Ålkistan

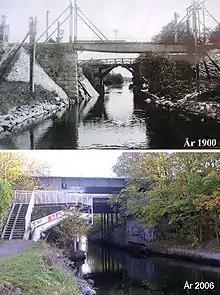
Ålkistan in 1900 and 2006.

Ålkistan (Swedish: "The Eel Hatch") is the name of a canal, and the surrounding area, north of Stockholm, Sweden. The canal connects Lilla Värtan to Lake Brunnsviken, and delimits Bergshamra, the northern part of Solna, from the northern part of Djurgården.